Describe the emotion expressed in this image:  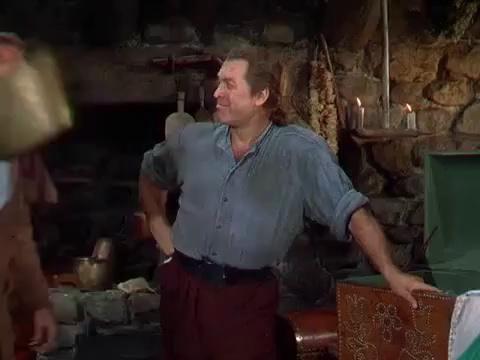
This person displays Suffering, valence and arousal with low intensity.